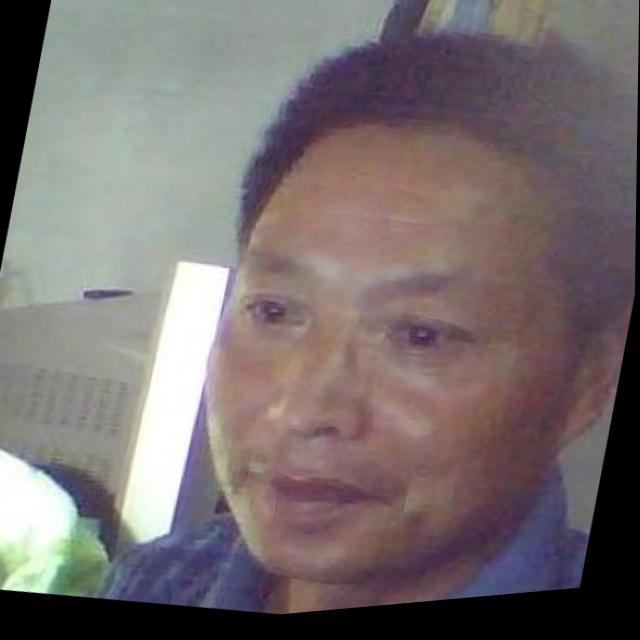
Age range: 45-64